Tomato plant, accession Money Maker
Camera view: tilt-top (135 deg); turntable rotation: 330 degrees
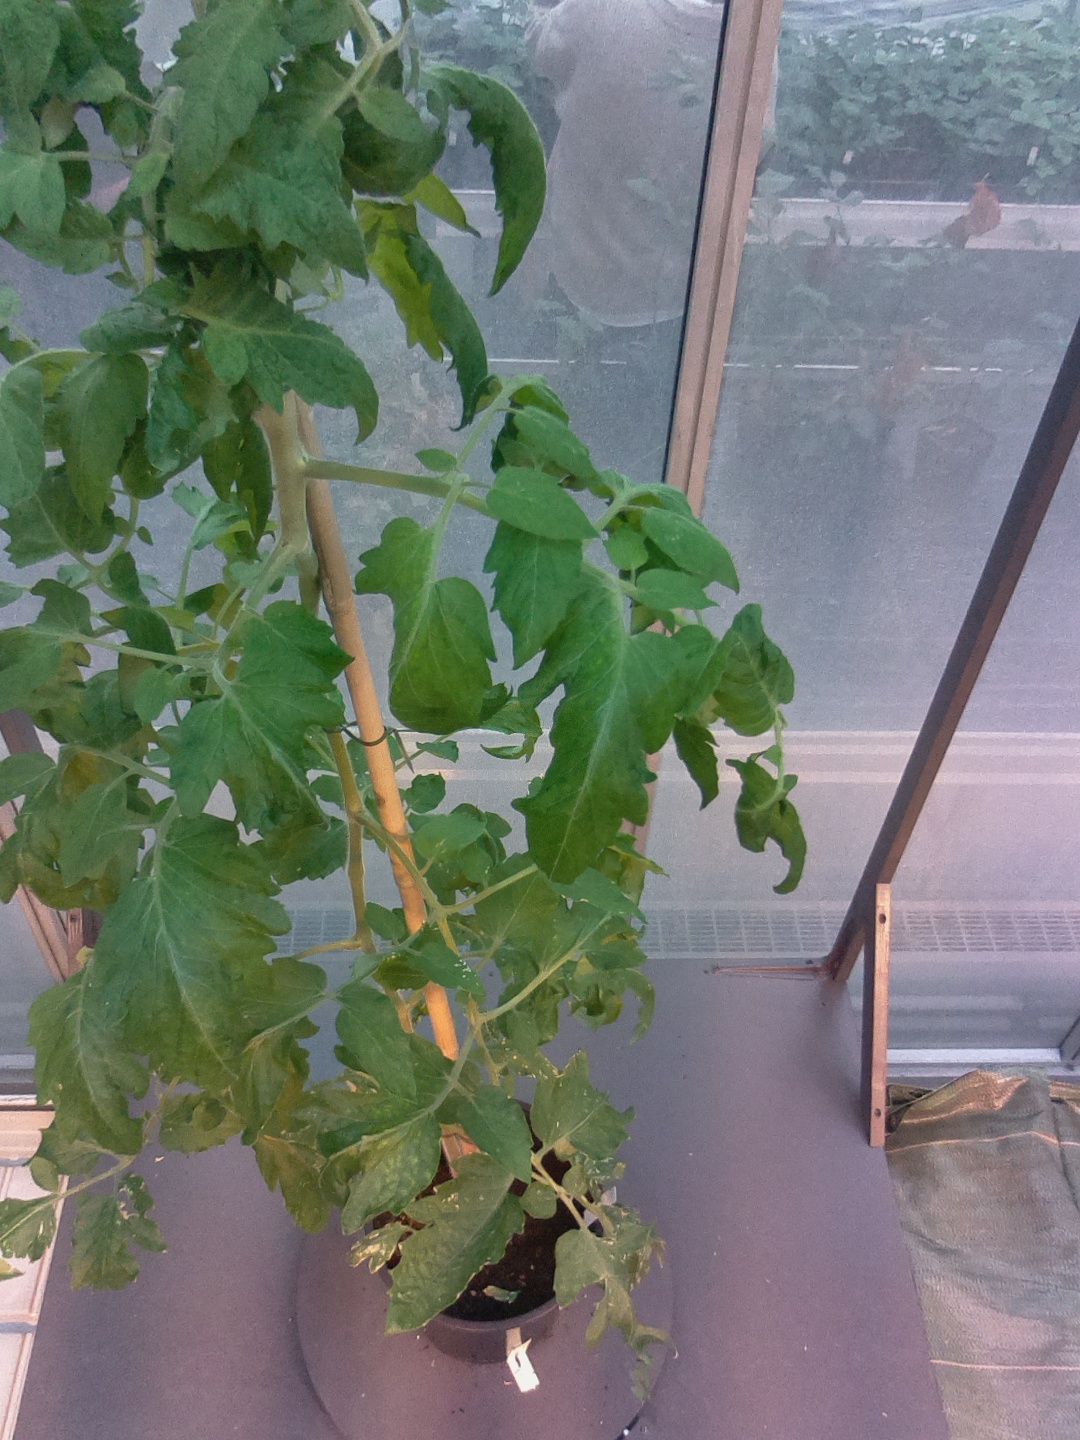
BBCH growth stage 56: 6 inflorescences visible